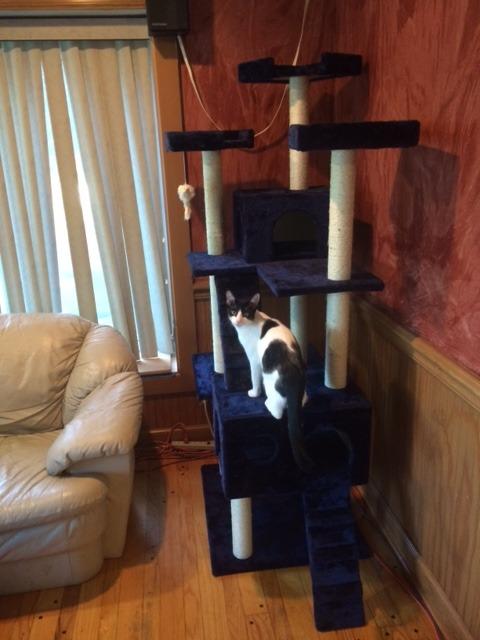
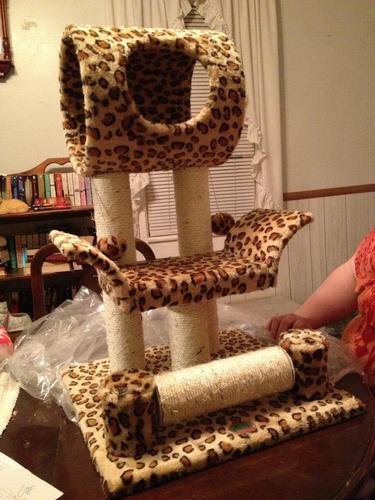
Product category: items_cat tree
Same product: no